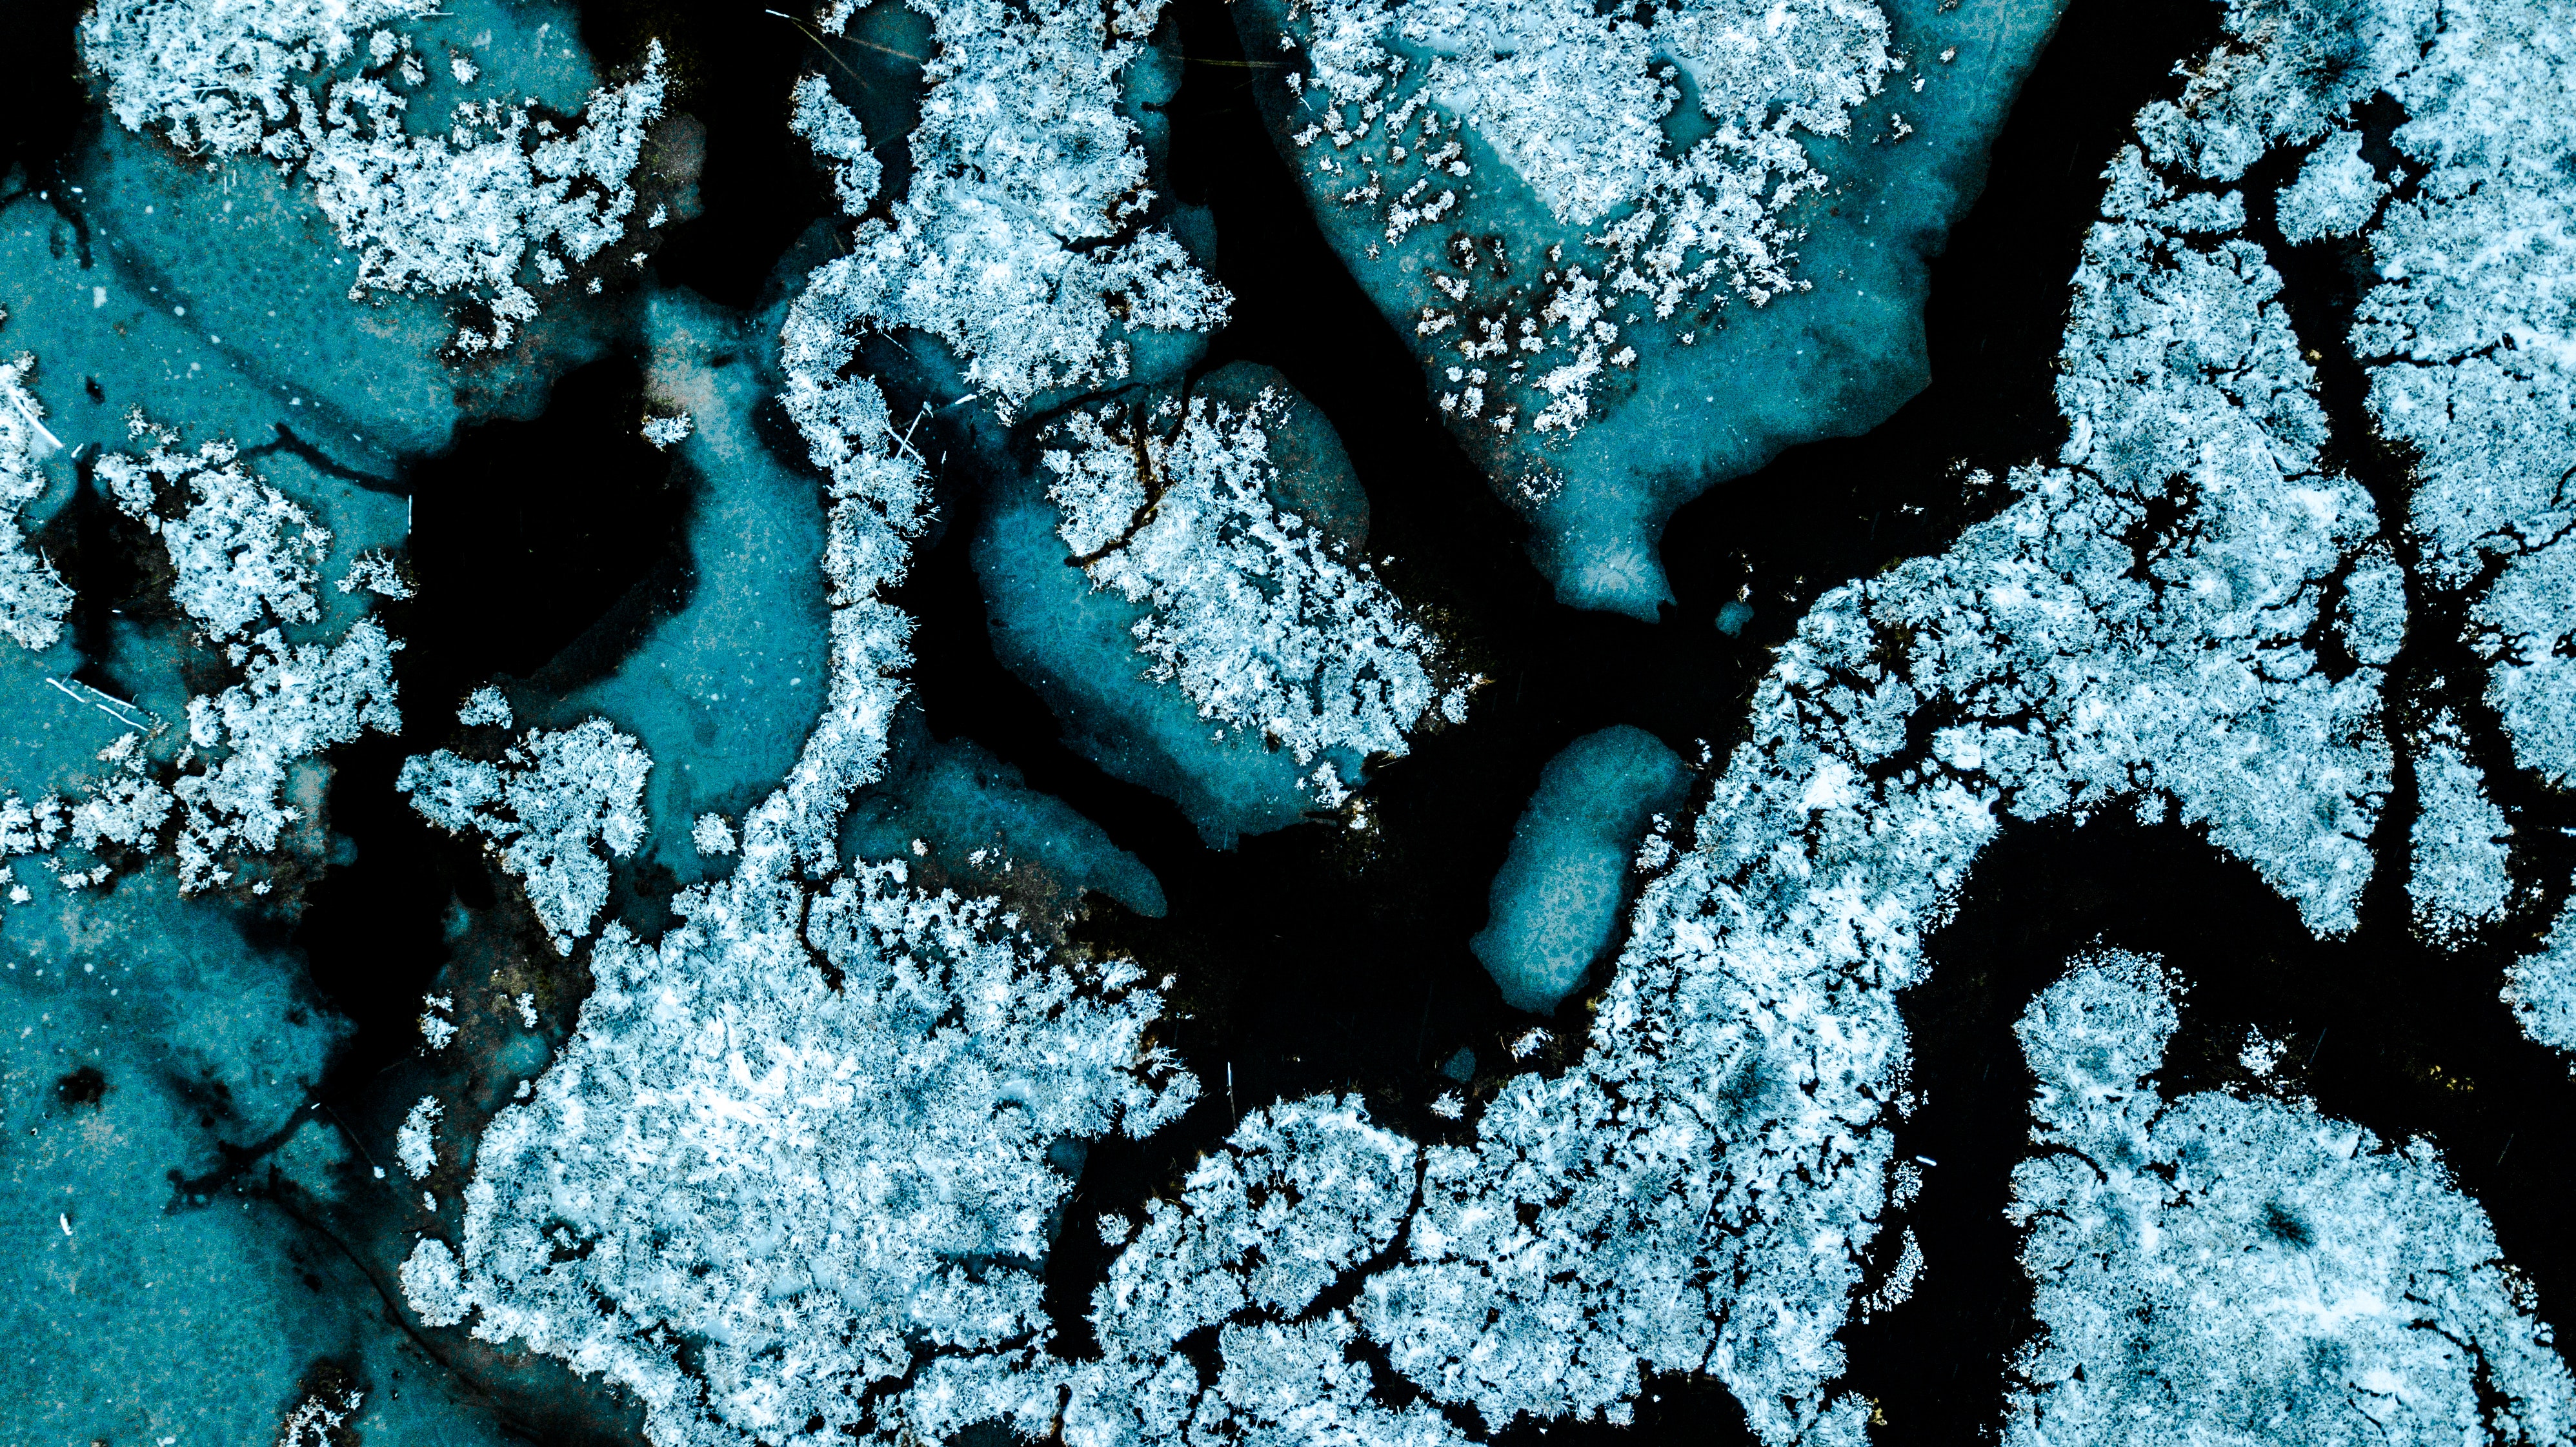
blue, water, turquoise, aqua, pattern, organism, design, photography, Colorfulness, rock, world